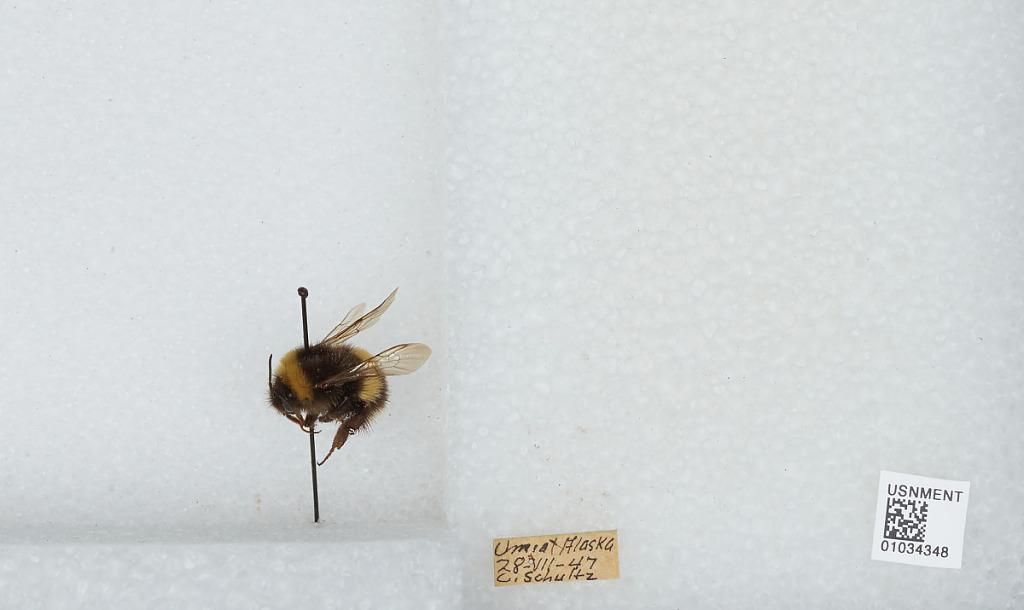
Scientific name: Bombus (Bombus) patagiatus Nylander
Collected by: C. Schultz
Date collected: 1947-7-28
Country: United States
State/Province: Alaska
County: North Slope
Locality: Umiat
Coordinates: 69.3669, -152.144